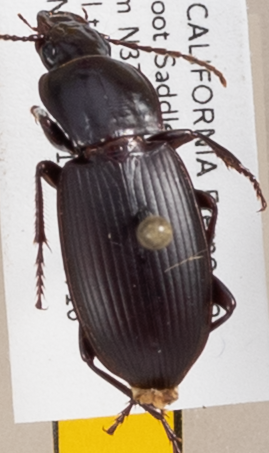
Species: Pterostichus ordinarius
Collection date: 2018-07-16
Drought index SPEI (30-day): -1.604
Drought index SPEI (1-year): -0.39
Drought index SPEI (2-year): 0.71